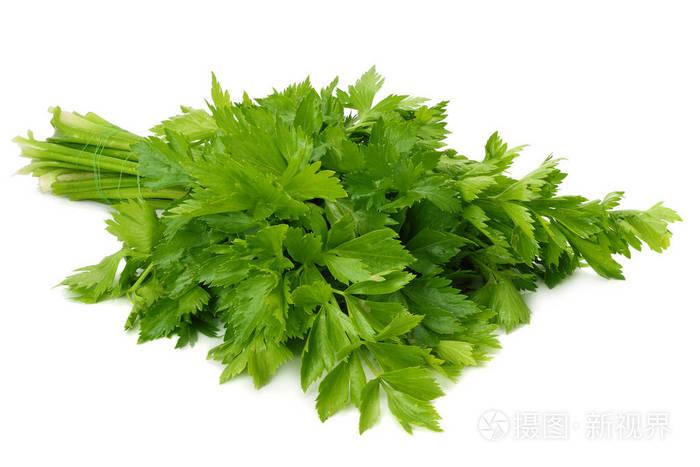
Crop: unknown
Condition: celery